Telocvicna Jednota Sokol Hall

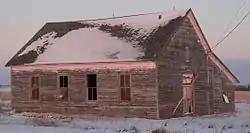
Brush Creek Hall in 2011

The Telocvicna Jednota Sokol hall, also known as Brush Creek Hall , is a building located southwest of Wilber in rural Saline County, Nebraska. The building was constructed in 1888. Historically, it served as a host for Sokol gymnastic events and as a meeting hall for the Czech community. It subsequently hosted meetings of other organizations, such as 4-H, and served as an election hall for its precinct. In 1985, it was listed in the National Register of Historic Places.